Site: brandenburg
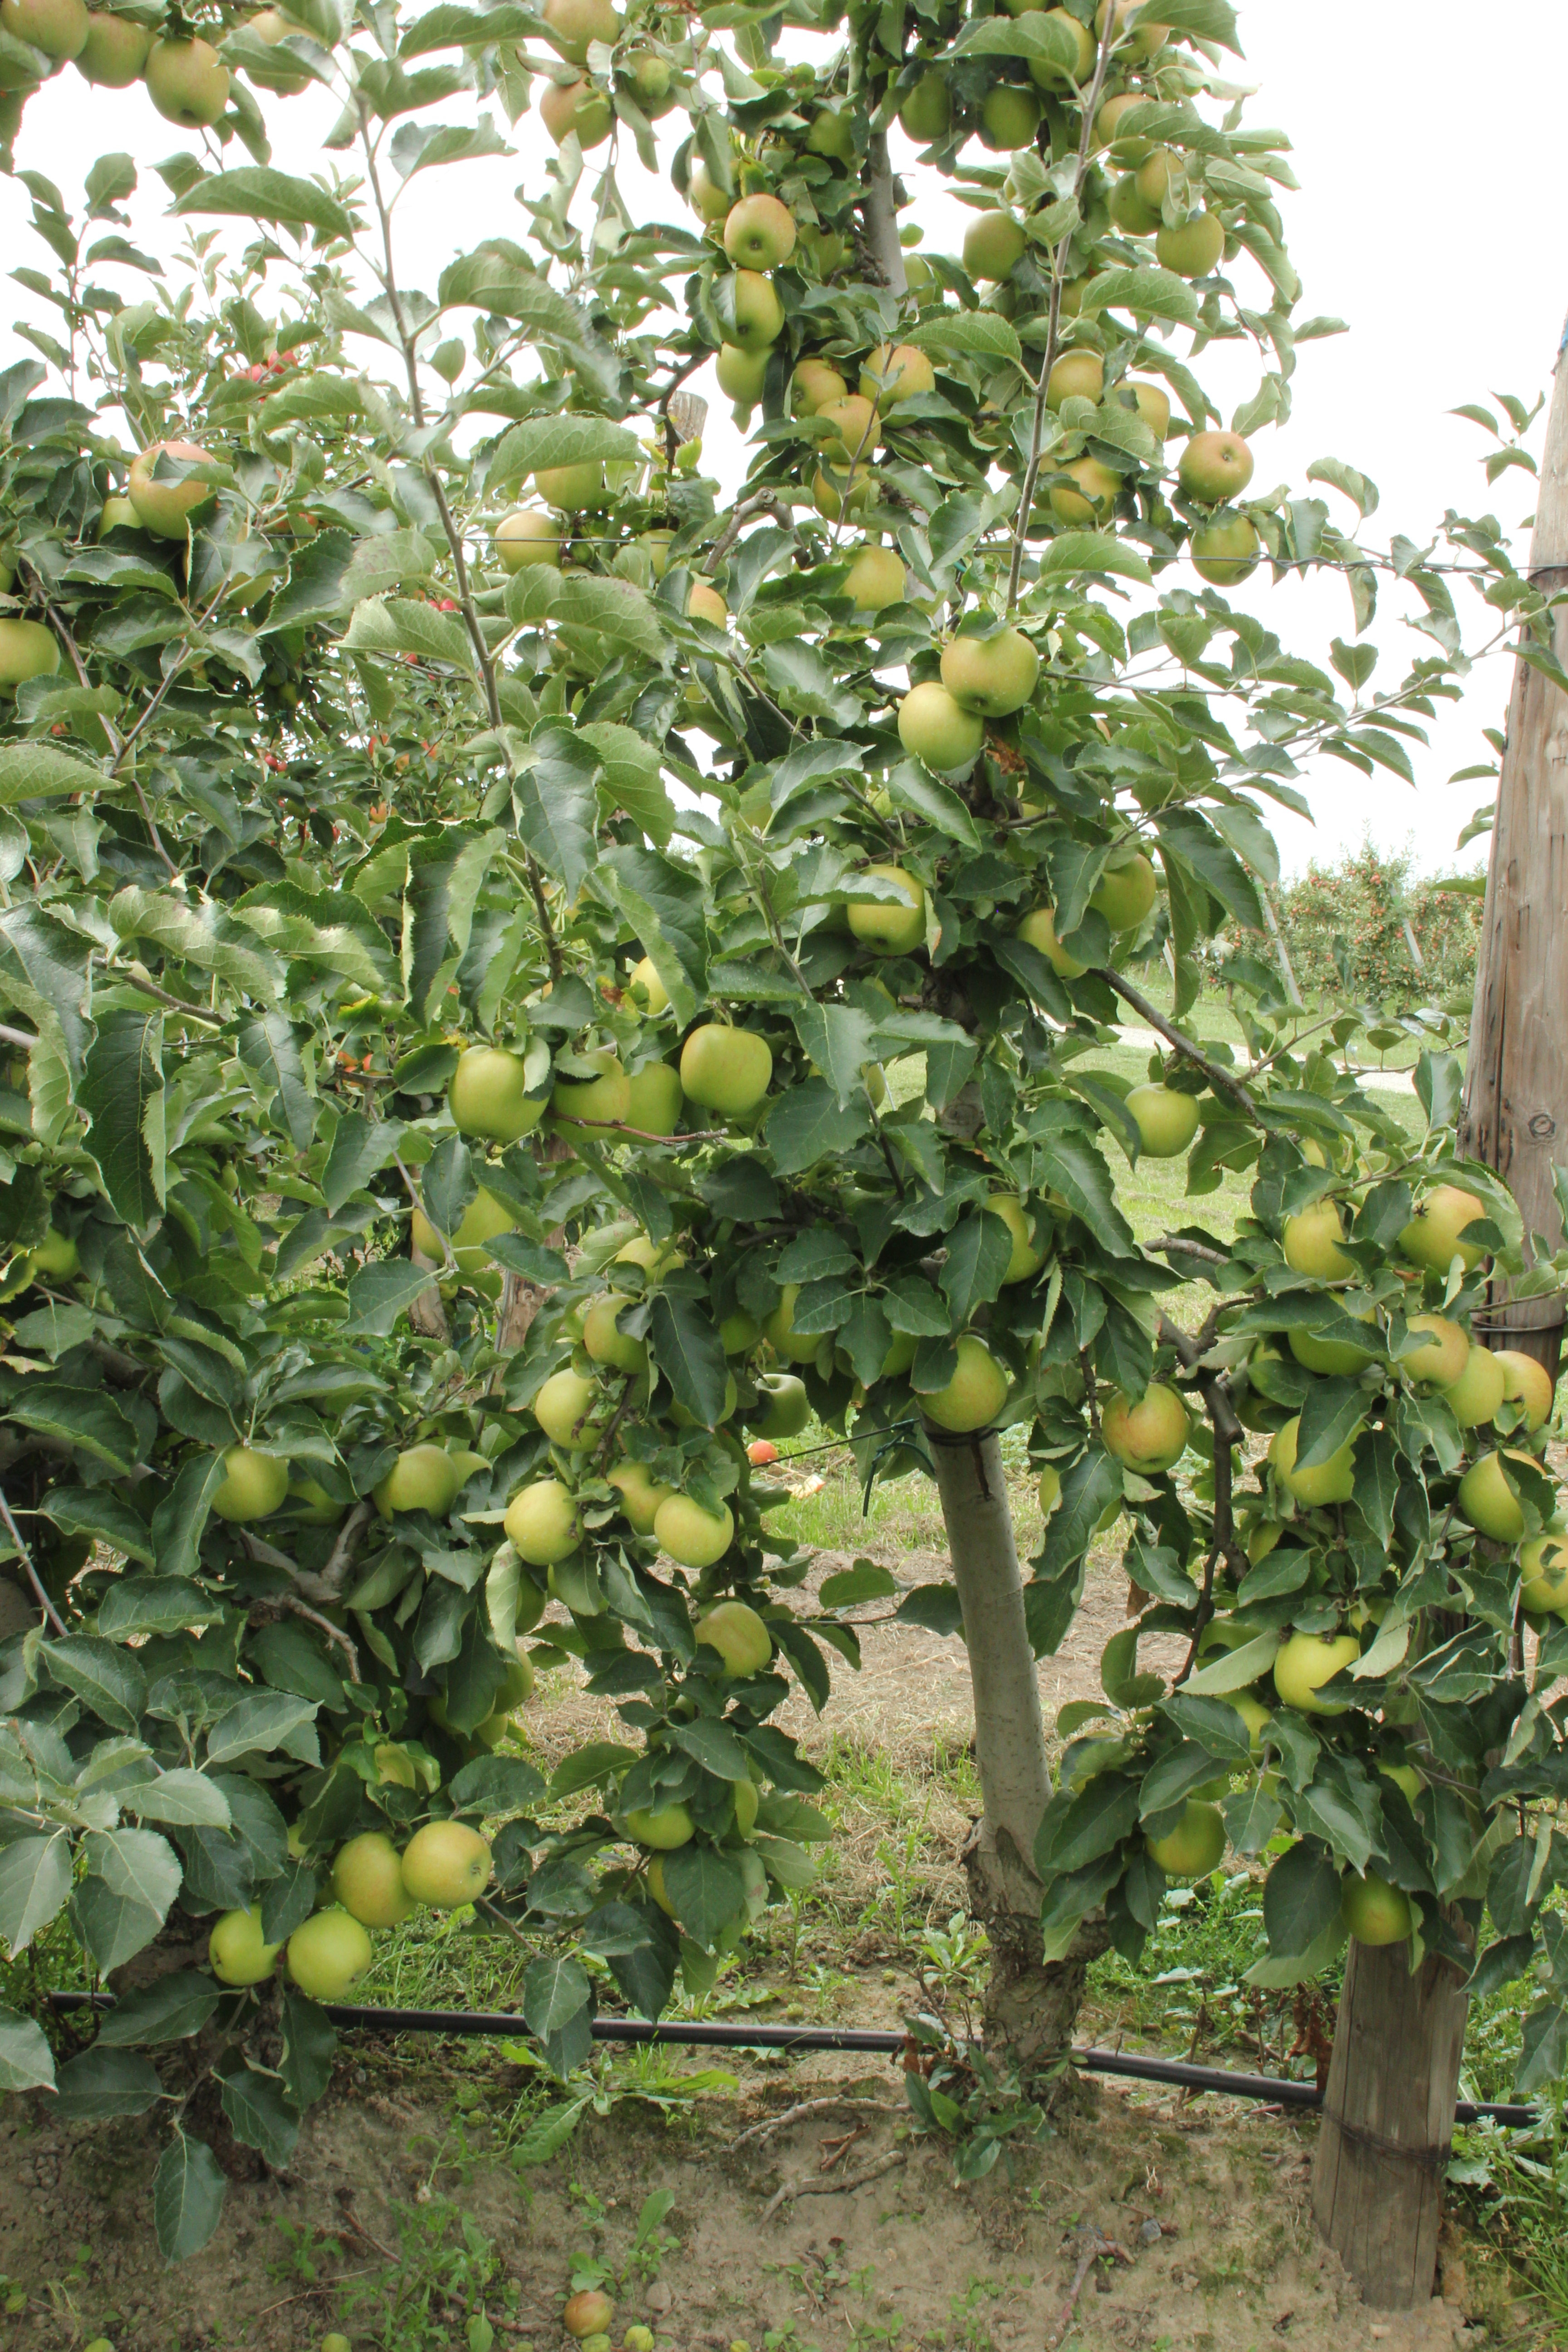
Growth stage (BBCH 87): Maturity of fruit and seed